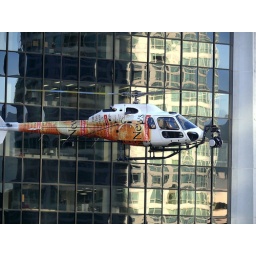
Fantastic Four 2, the Silver Surfer, movie set outside my office window in Vancouver, Canada